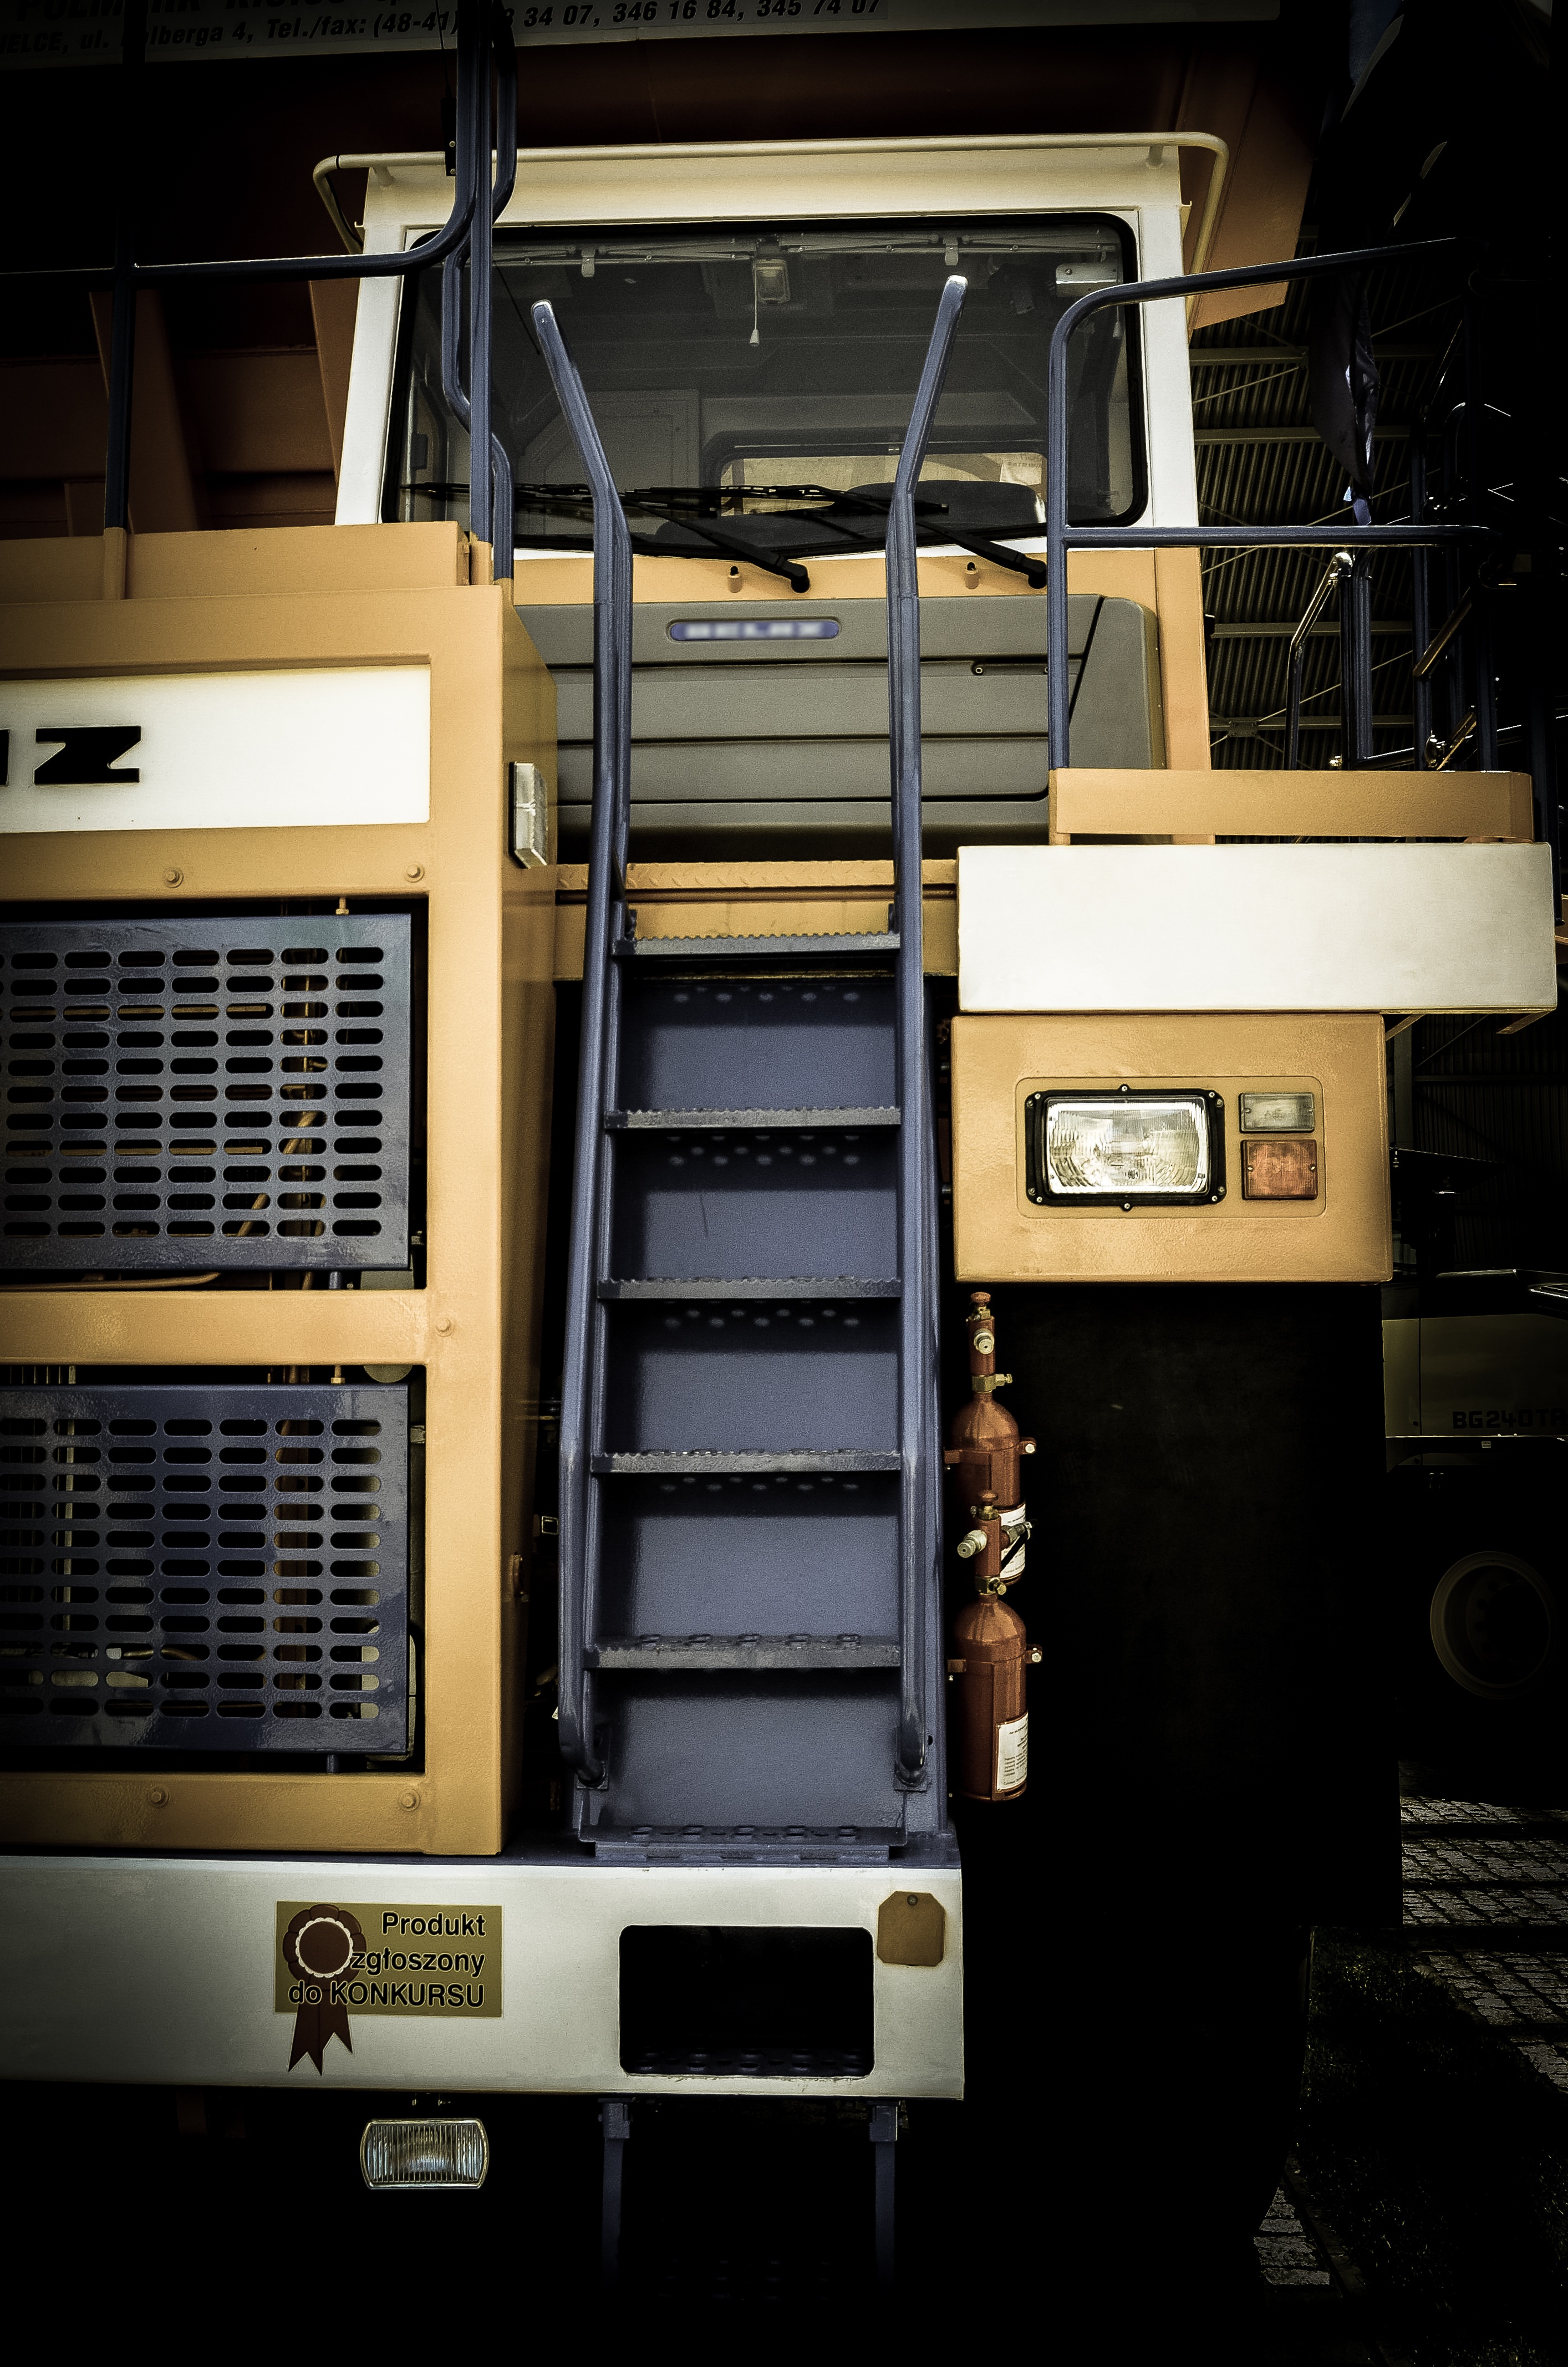
work, building, construction, vehicle, equipment, machine, room, works, heavy, personal computer, personal computer hardware